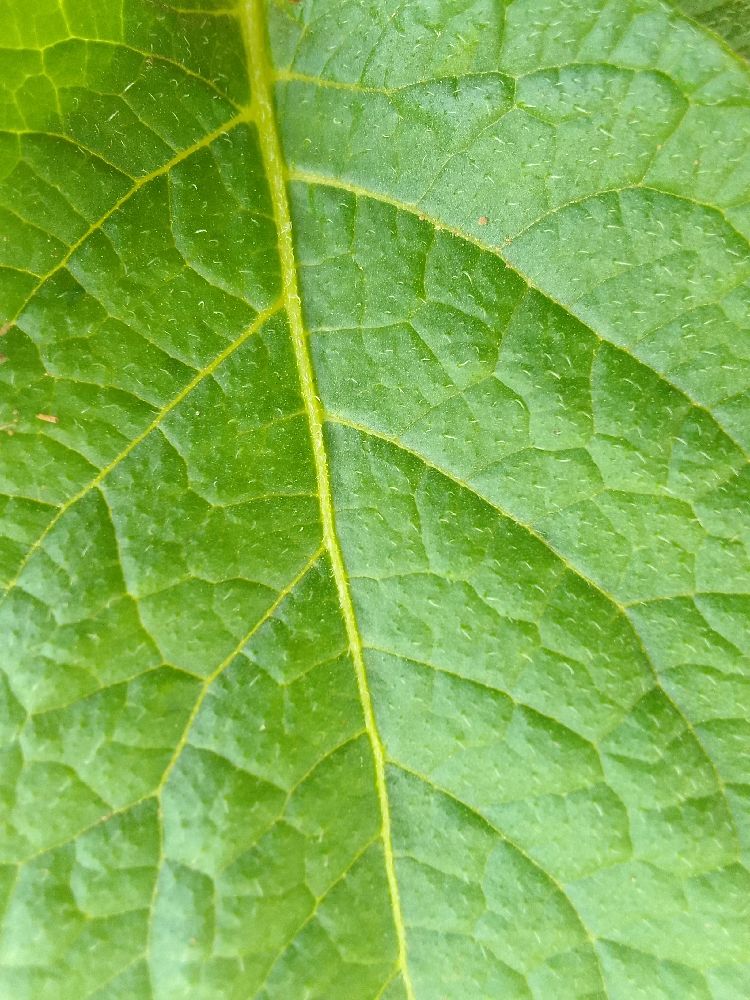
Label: Healthy